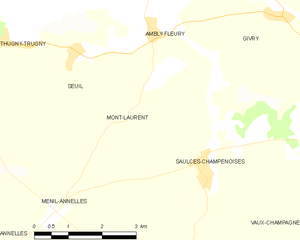
Carte des communes françaises: Mont-Laurent